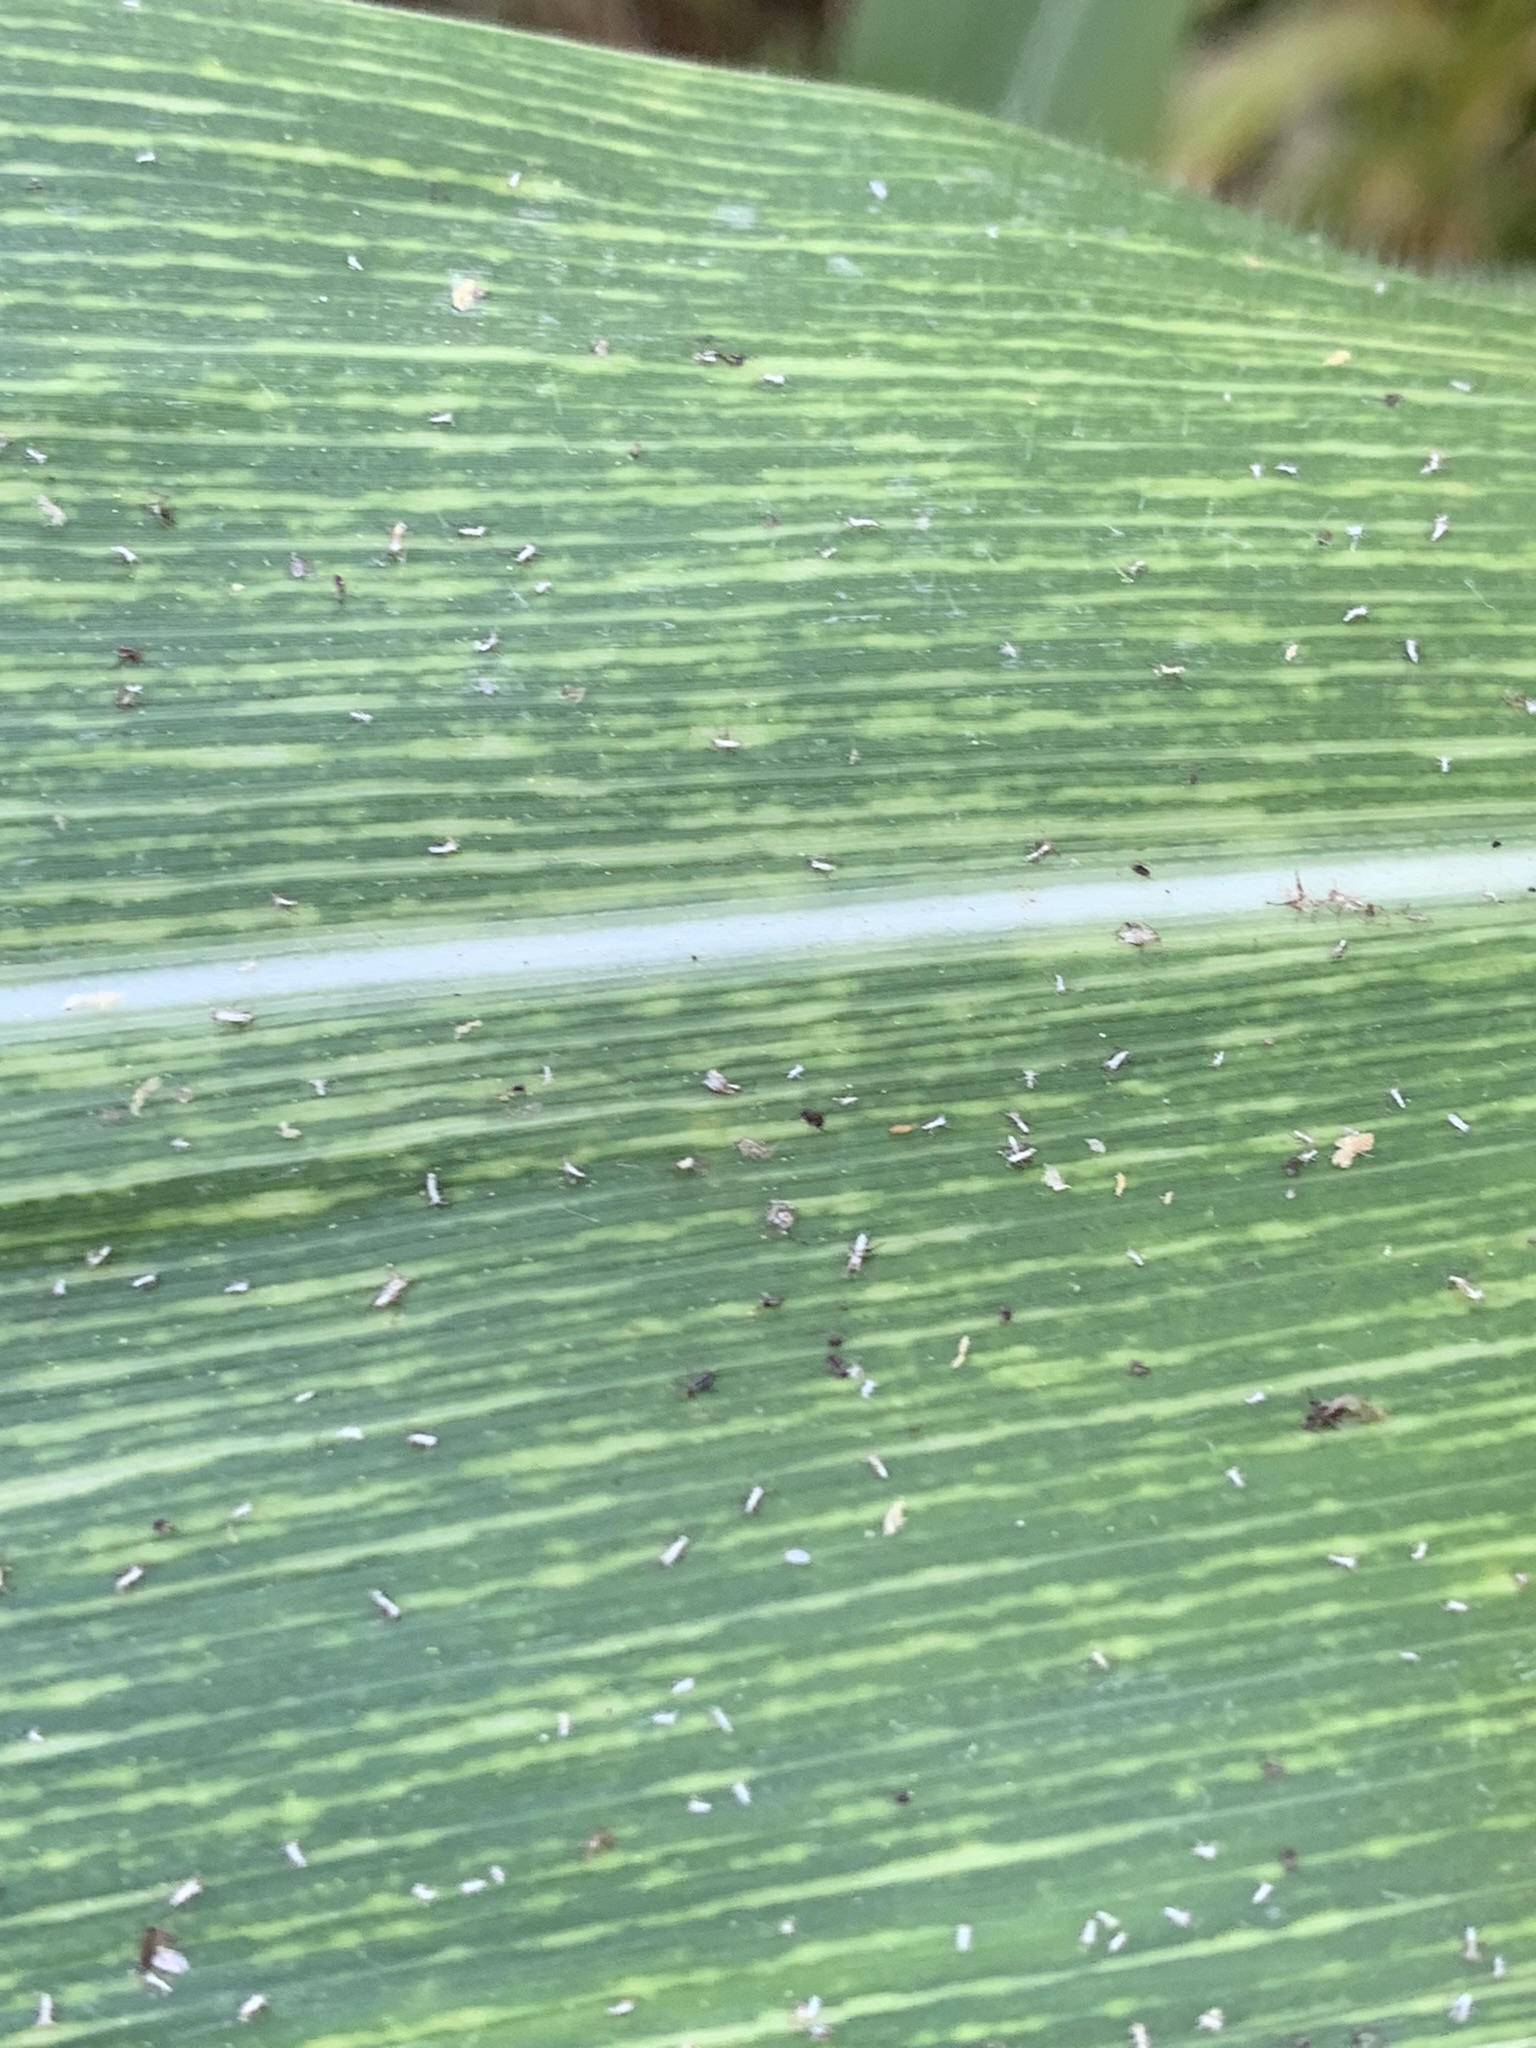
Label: MSV